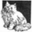
Label: cat